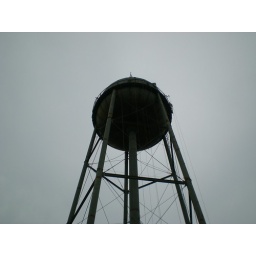
A water tower that was built near my house.